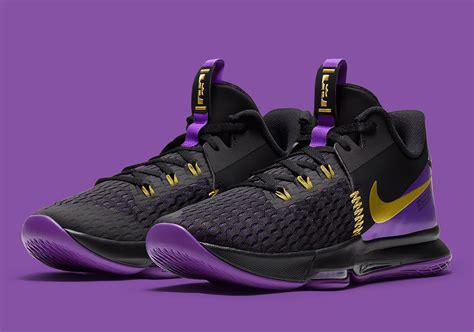
Brand: Nike
Model: Lebron Witness 5